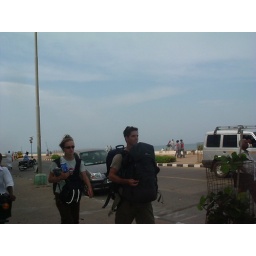
French guys in beach road